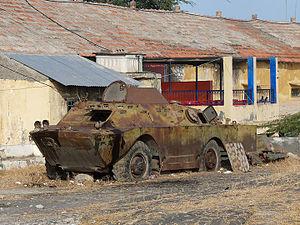
Praia (Cap-Vert)
Le Quartel Jaime Mota est une caserne du Cap-Vert située à Praia, sur les hauteurs du quartier historique du Plateau, à proximité du Palais présidentiel et du monument dédié à Diogo Gomes. Construit en 1826, ce bâtiment de style colonial est l'un des plus anciens de la ville.